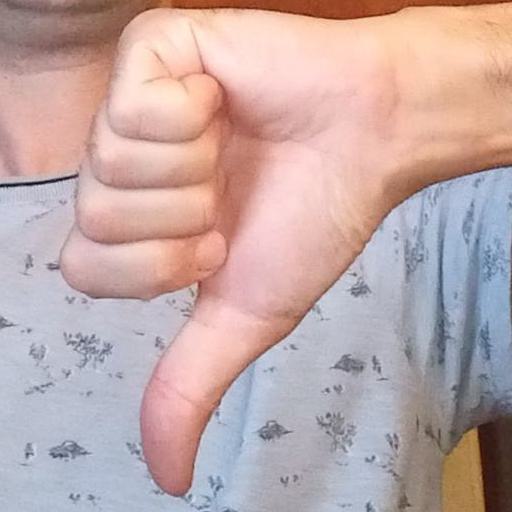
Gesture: dislike